Case Closed season 27

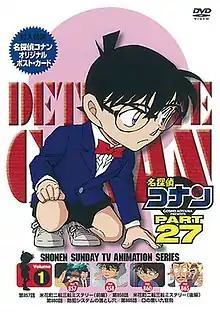
The cover of the first DVD compilation for season twenty-seven of "Detective Conan" released by Shogakukan

The twenty-seventh season of the "Case Closed" anime was directed by Yasuichiro Yamamoto and produced by TMS Entertainment and Yomiuri Telecasting Corporation. The series is based on Gosho Aoyama's "Case Closed" manga series. In Japan, the series is titled but was changed due to legal issues with the title "Detective Conan". The episodes' plot follows Conan Edogawa's daily adventures.